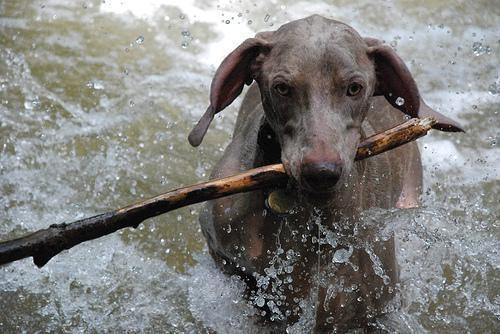
Weimaraner